Macbeth

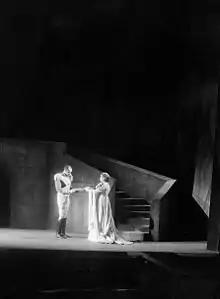
Jack Carter and Edna Thomas in the Federal Theatre Project production that came to be known as the "Voodoo Macbeth" (1936)

Henry Irving was the most successful of the late-Victorian actor-managers, but his "Macbeth" failed to curry favour with audiences. His desire for psychological credibility reduced certain aspects of the role: He described Macbeth as a brave soldier but a moral coward, and played him untroubled by conscience – clearly already contemplating the murder of Duncan before his encounter with the witches. Irving's leading lady was Ellen Terry, but her Lady Macbeth was unsuccessful with the public, for whom a century of performances influenced by Sarah Siddons had created expectations at odds with Terry's conception of the role.